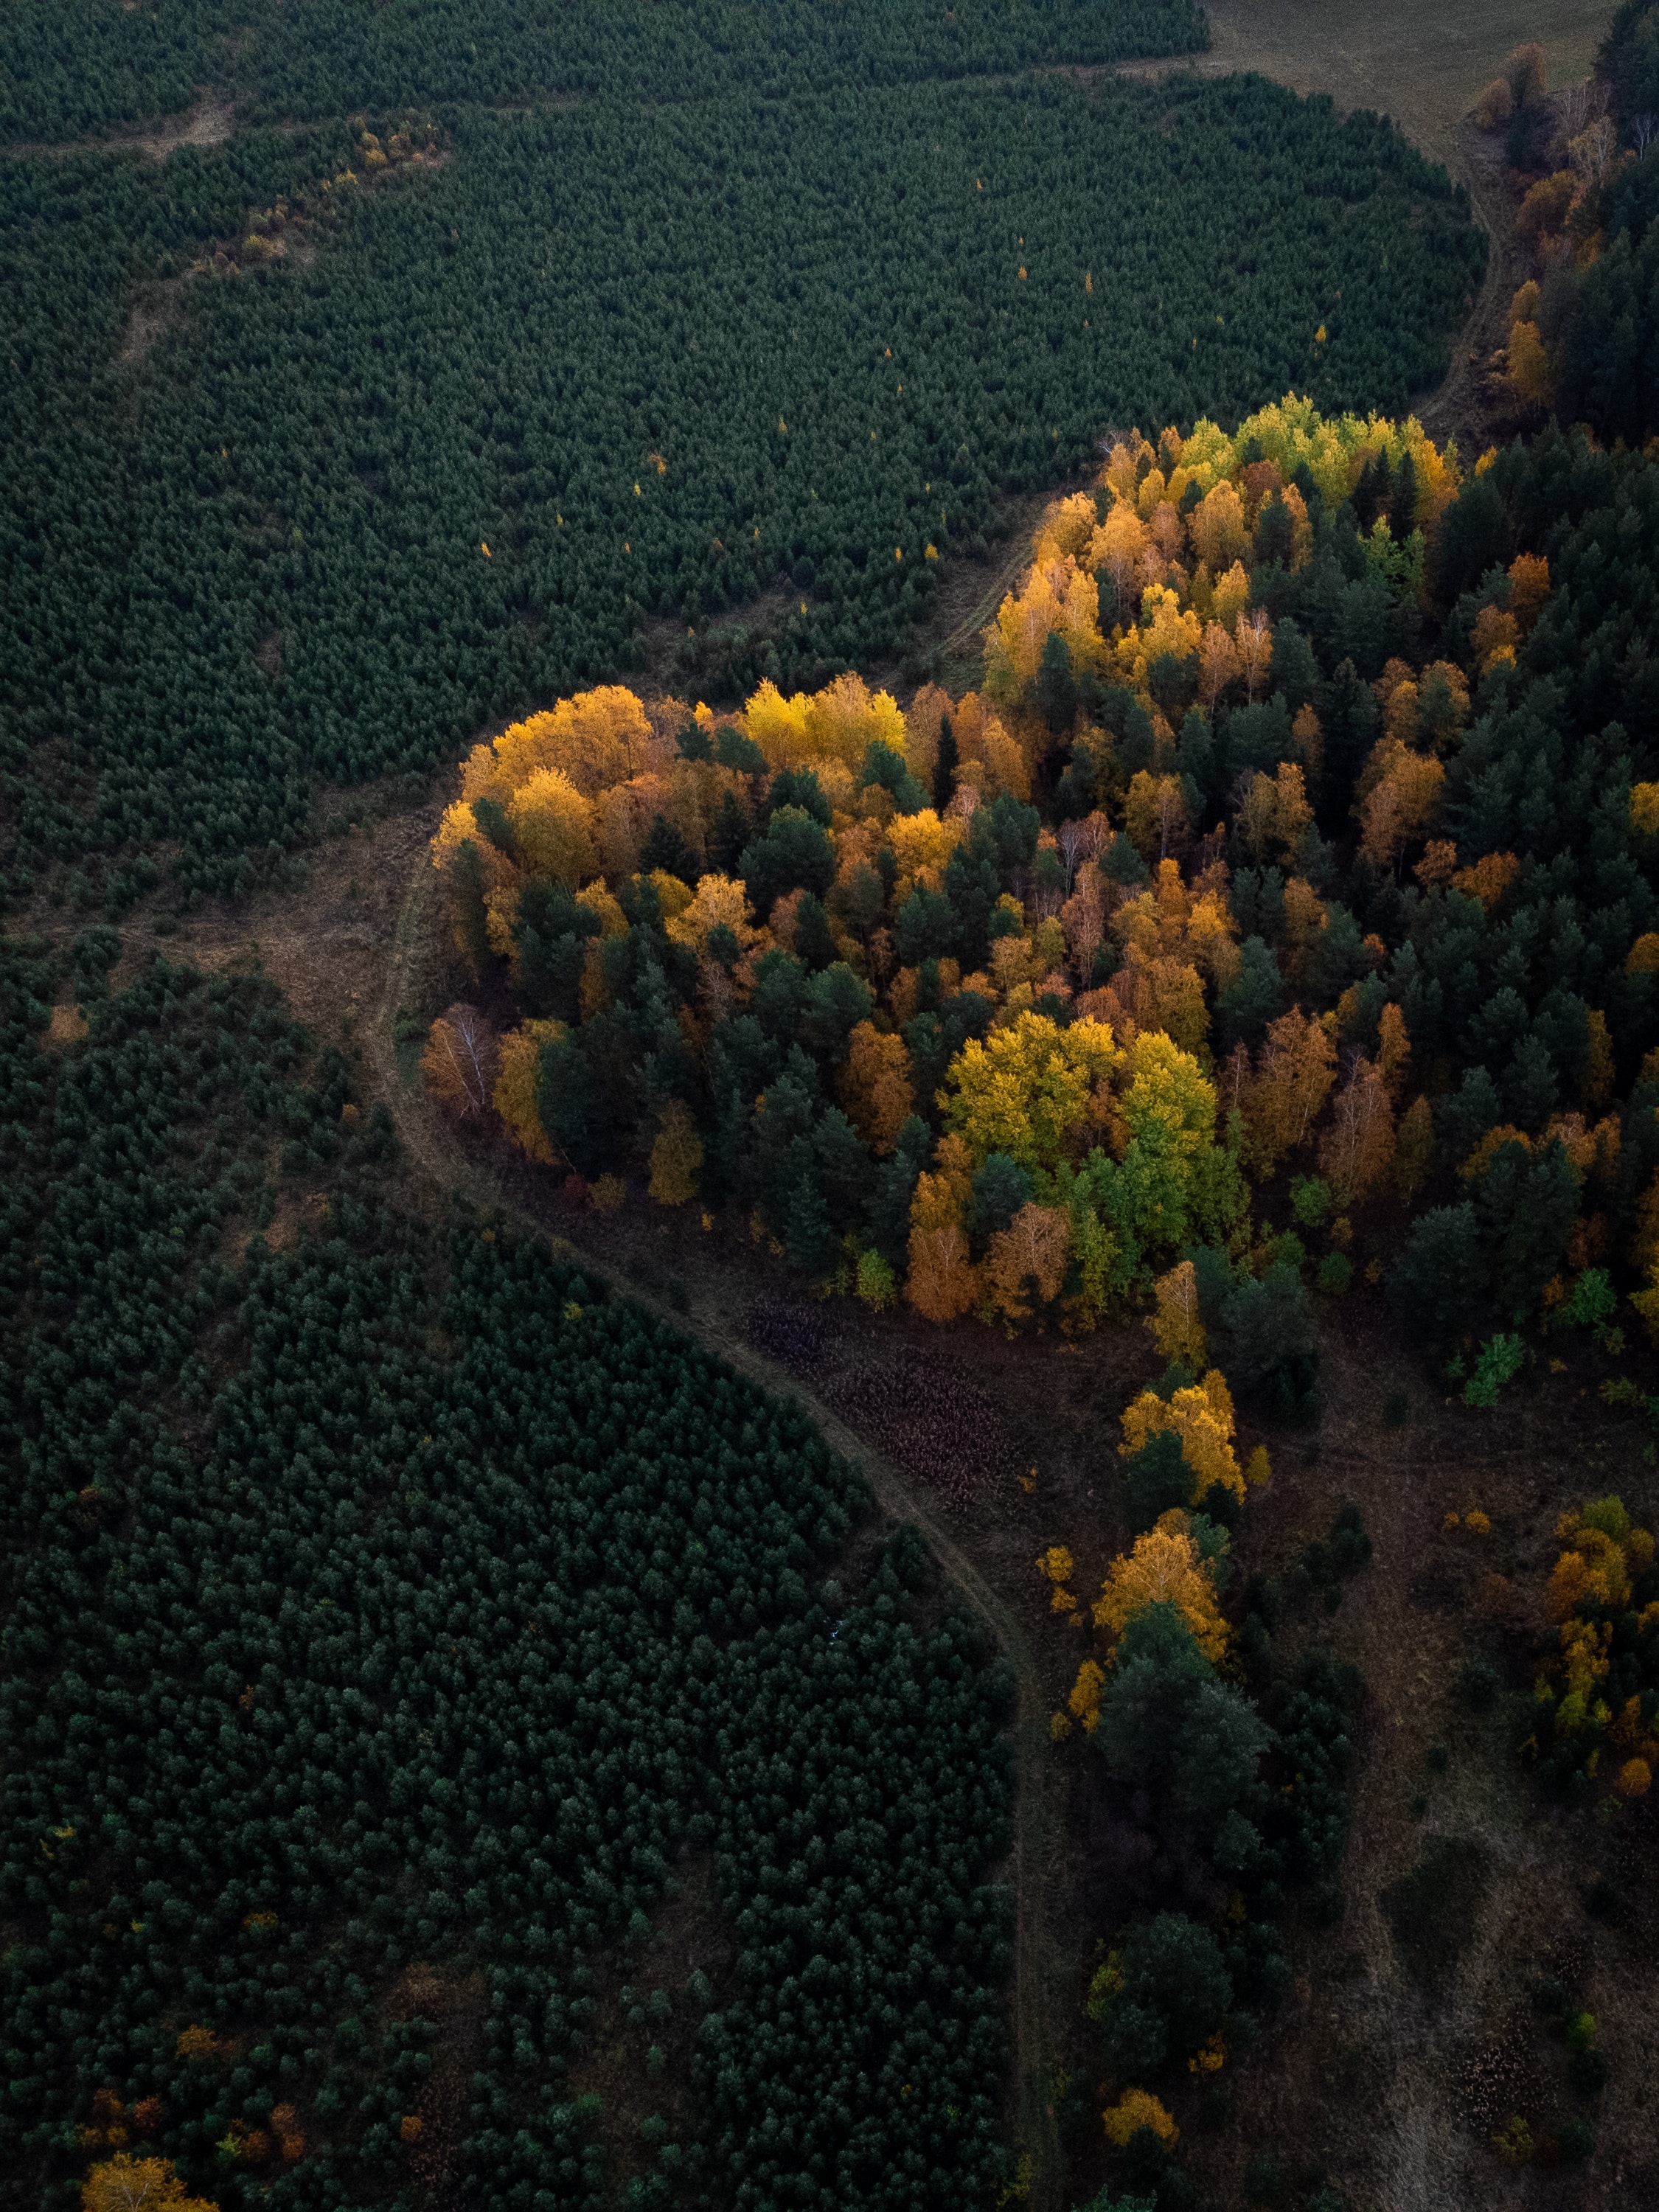
natural, plant community, ecoregion, leaf, plant, natural landscape, coastal and oceanic landforms, road surface, grass, asphalt, landscape, groundcover, shore, flower, road, art, People in nature, horizon, geology, coast, sand, bird's eye view, ocean, wildflower, rock, shrub, soil, chaparral, shadow, subshrub, algae, aerial photography, tundra, shrubland, autumn, sunflower, sea, pebble, evening, flowering plant